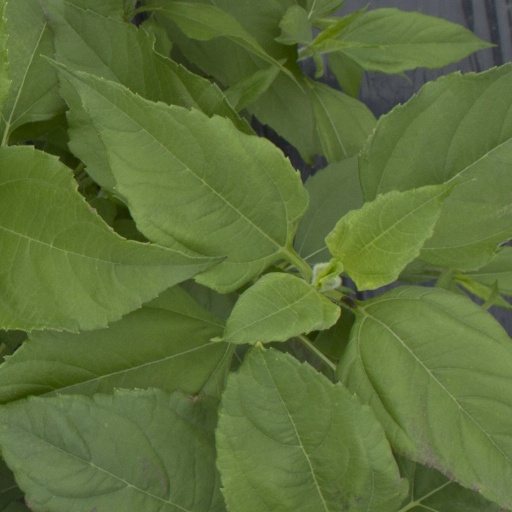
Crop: Jerusalem artichoke